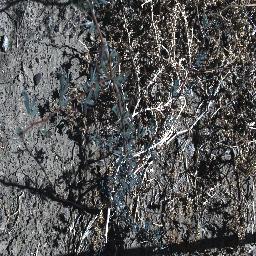
Label: prickly_acacia